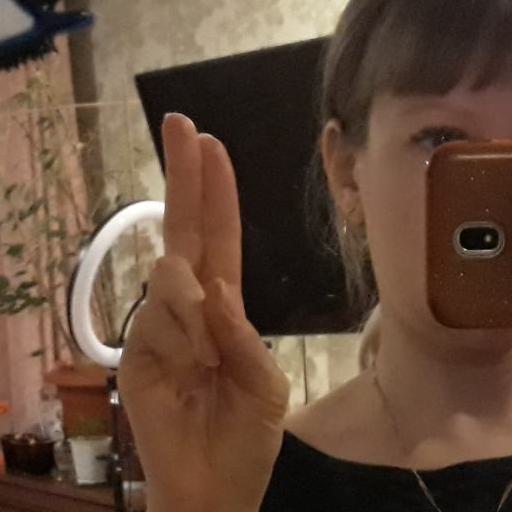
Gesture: two_up